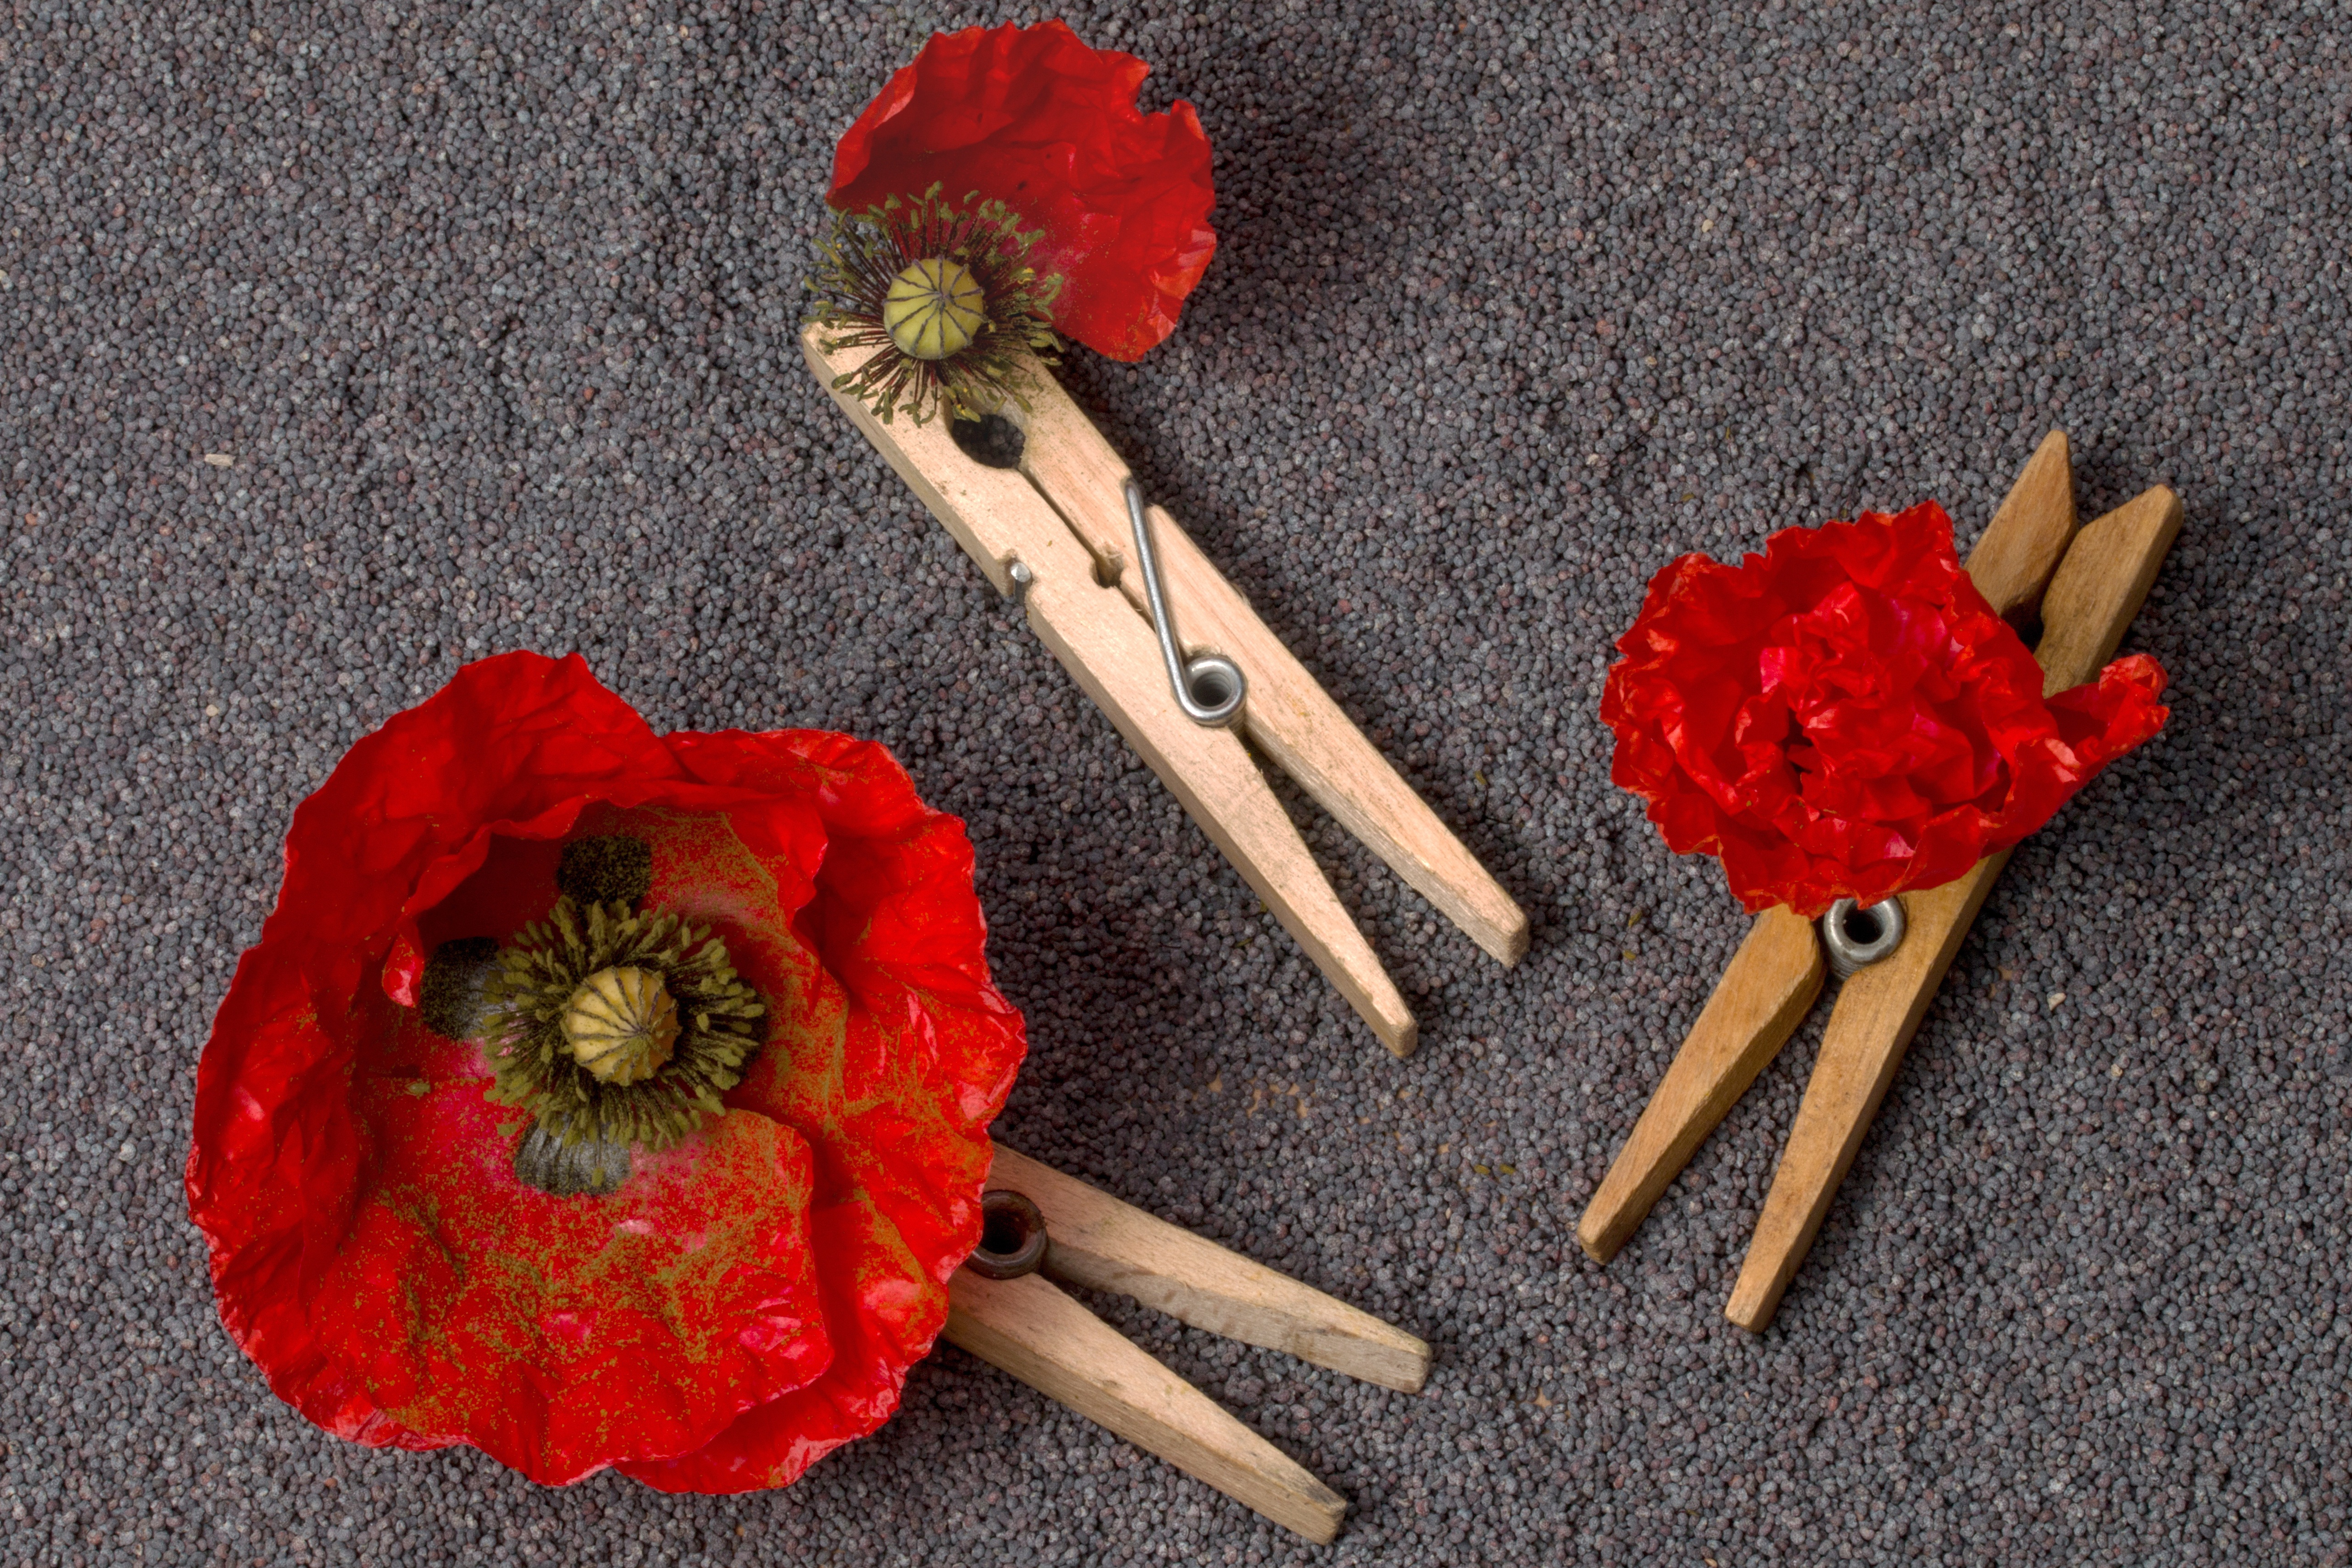
hand, plant, flower, petal, red, klatschmohn, poppy flower, seeds, poppy, flowering plant, clothespins, flower bouquet, poppy seeds, land plant, poppy family